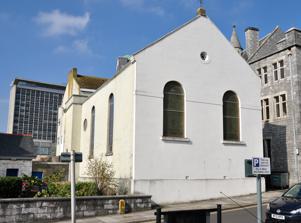
Building: Plymouth Synagogue
Country: United Kingdom
Year built: 1764
Plymouth Synagogue The synagogue in 2011 Religion Affiliation Orthodox Judaism Rite Nusach Ashkenaz Ecclesiastical or organizational status Synagogue Status Active Location Location Catherine Street, Plymouth , Devon , England PL1 2A Country United Kingdom Location of the synagogue in Devon Geographic coordinates 50°22′10″N 4°08′27″W / 50.369366°N 4.140816°W / 50.369366; -4.140816 Architecture Date established c. 1740s (as a congregation) Groundbreaking 1762 Completed 1764 Materials Stucco ; slate roof Website plymouthsynagogue .com Historic site Listed Building – Grade II* Official name Synagogue, Catherine Street, Plymouth Type Listed building Designated 25 January 1954 Reference no. 1130015 The Plymouth Synagogue , also called the Plymouth Hebrew Congregation , is an Orthodox Jewish congregation and synagogue , located on Catherine Street, in the city of Plymouth , Devon , England , in the United Kingdom. The congregation was formed in c. 1740s and worships in the Ashkenazi rite . The synagogue building was commenced in 1762 and completed in 1764, making it the oldest extant synagogue built by Ashkenazi Jews in the English speaking world . The synagogue building was listed as a Grade II* building in 1954. History A Jewish community was present in Plymouth by the mid-18th century. The members were immigrants, primarily from the German lands and the Netherlands . Most were members of an extended family with the surname Emden. They are known to have been meeting regularly for services in private homes by 1745, at some point the services moved to rented rooms. Plans for building a synagogue had begun by 1759. In 1762 building land was leased, but the lease was signed by a Christian named Samuel Champion since it was not clear that leases signed by Jews were legal. The Congregation bought the freehold in 1834. Architecture No architect's name is recorded, and it is assumed that the rectangular, pitched-roof structure was designed and erected by a local master builder. The building is of whitewashed brick and stone with a roof of Cornish slate. The street front is the eastern end of the synagogue, so the door is placed on the western front, in what is effectively the back garden. The building is tucked on a side-street, Sharman Kadish , the leading expert on Jewish buildings in Britain, believes that an unobtrusive location was chosen to avoid provoking the destructive riots that non-Anglican houses of worship often provoked in the eighteenth century.  Nothing on the exterior distinguishes the building from the meeting houses of Nonconformist Protestants . Kadish believes that the corniced entrance, the date and Psalms 95:6 ( O come, let us worship and bow down: let us kneel before the LORD our maker ) written in Hebrew dates from the renovation of 1863–1864. The cornerstone of the adjacent three-storey building housing various synagogue offices is dated with the Jewish year 5634 (1874). There is a mikveh in a room off the vestry (hall) and it is open to viewing. It is of white tiling and is no longer in use. The water has been diverted partly due to an irreparable leak and also to logistics. The vestibule is floored with Minton terracotta tile dating from a Victorian era renovation, the present stairs to the women's galleries were built at the same time. The vestibule appears to be a Victorian addition to a prayer hall that was originally entered without a vestibule, the women's galleries probably had external staircases as was once common. As was usual in British synagogues, there is a prayer board with the Hebrew prayer for the welfare of the British Royal family . The prayer board at Plymouth dates from 1762. It was usual for the name of each new king to be painted over the names of previous monarchs. At present the names being prayed for are listed as George V and Queen Mary ( Mary of Teck ). The interior is simple, with the exception of the elaborate Torah ark . The building has a flat ceiling and a women's gallery along three walls. Originally, the women's gallery was confined to the west end. The windows were originally clear glass. The present stained glass was a 20th-century addition. The pair of windows that flank the Torah ark and open onto the street were added in 1874. Kadish believes that putting synagogue windows on a public street may have been judged unwise in the religious climate of the eighteenth century. Torah Ark The elaborate, Baroque Torah Ark rises two storeys, the full height of the building. It features fluted Corinthian columns , a broken pediment, carved finials and urns in gold leaf. On the second storey are a pair of tablets of the Ten Commandments , in gold leaf on a royal blue ground. Inscribed on the cornice is the Hebrew date 5522 (1761–62) and a passage form Psalms 5:8 ( Lead me, O LORD, in thy righteousness because of mine enemies; make thy way straight before my face ). The Holy Ark, crafted by cabinetmakers in the Netherlands or Germany, is a free-standing piece of cabinet work, transported from the Netherlands flat-packed , and rebuilt in situ. For many years the Ark had "a gentle golden patina." In 2002, the Ark was restored with gold leaf, white and blue paint, which stands in sharp contract to the plain wood of the rest of the building. See also England portal Judaism portal History of the Jews in England List of Jewish communities in the United Kingdom List of synagogues in the United Kingdom Oldest synagogues in the United Kingdom References